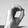
ASL letter: O